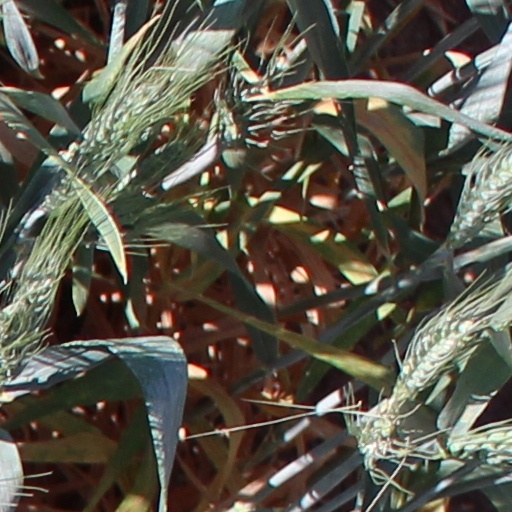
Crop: wheat